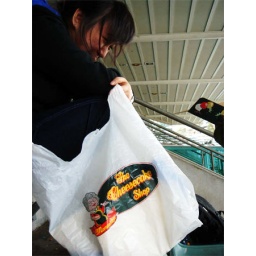
after foo somehow poured cake crumbs (grace bought cake for us!) all over the seats